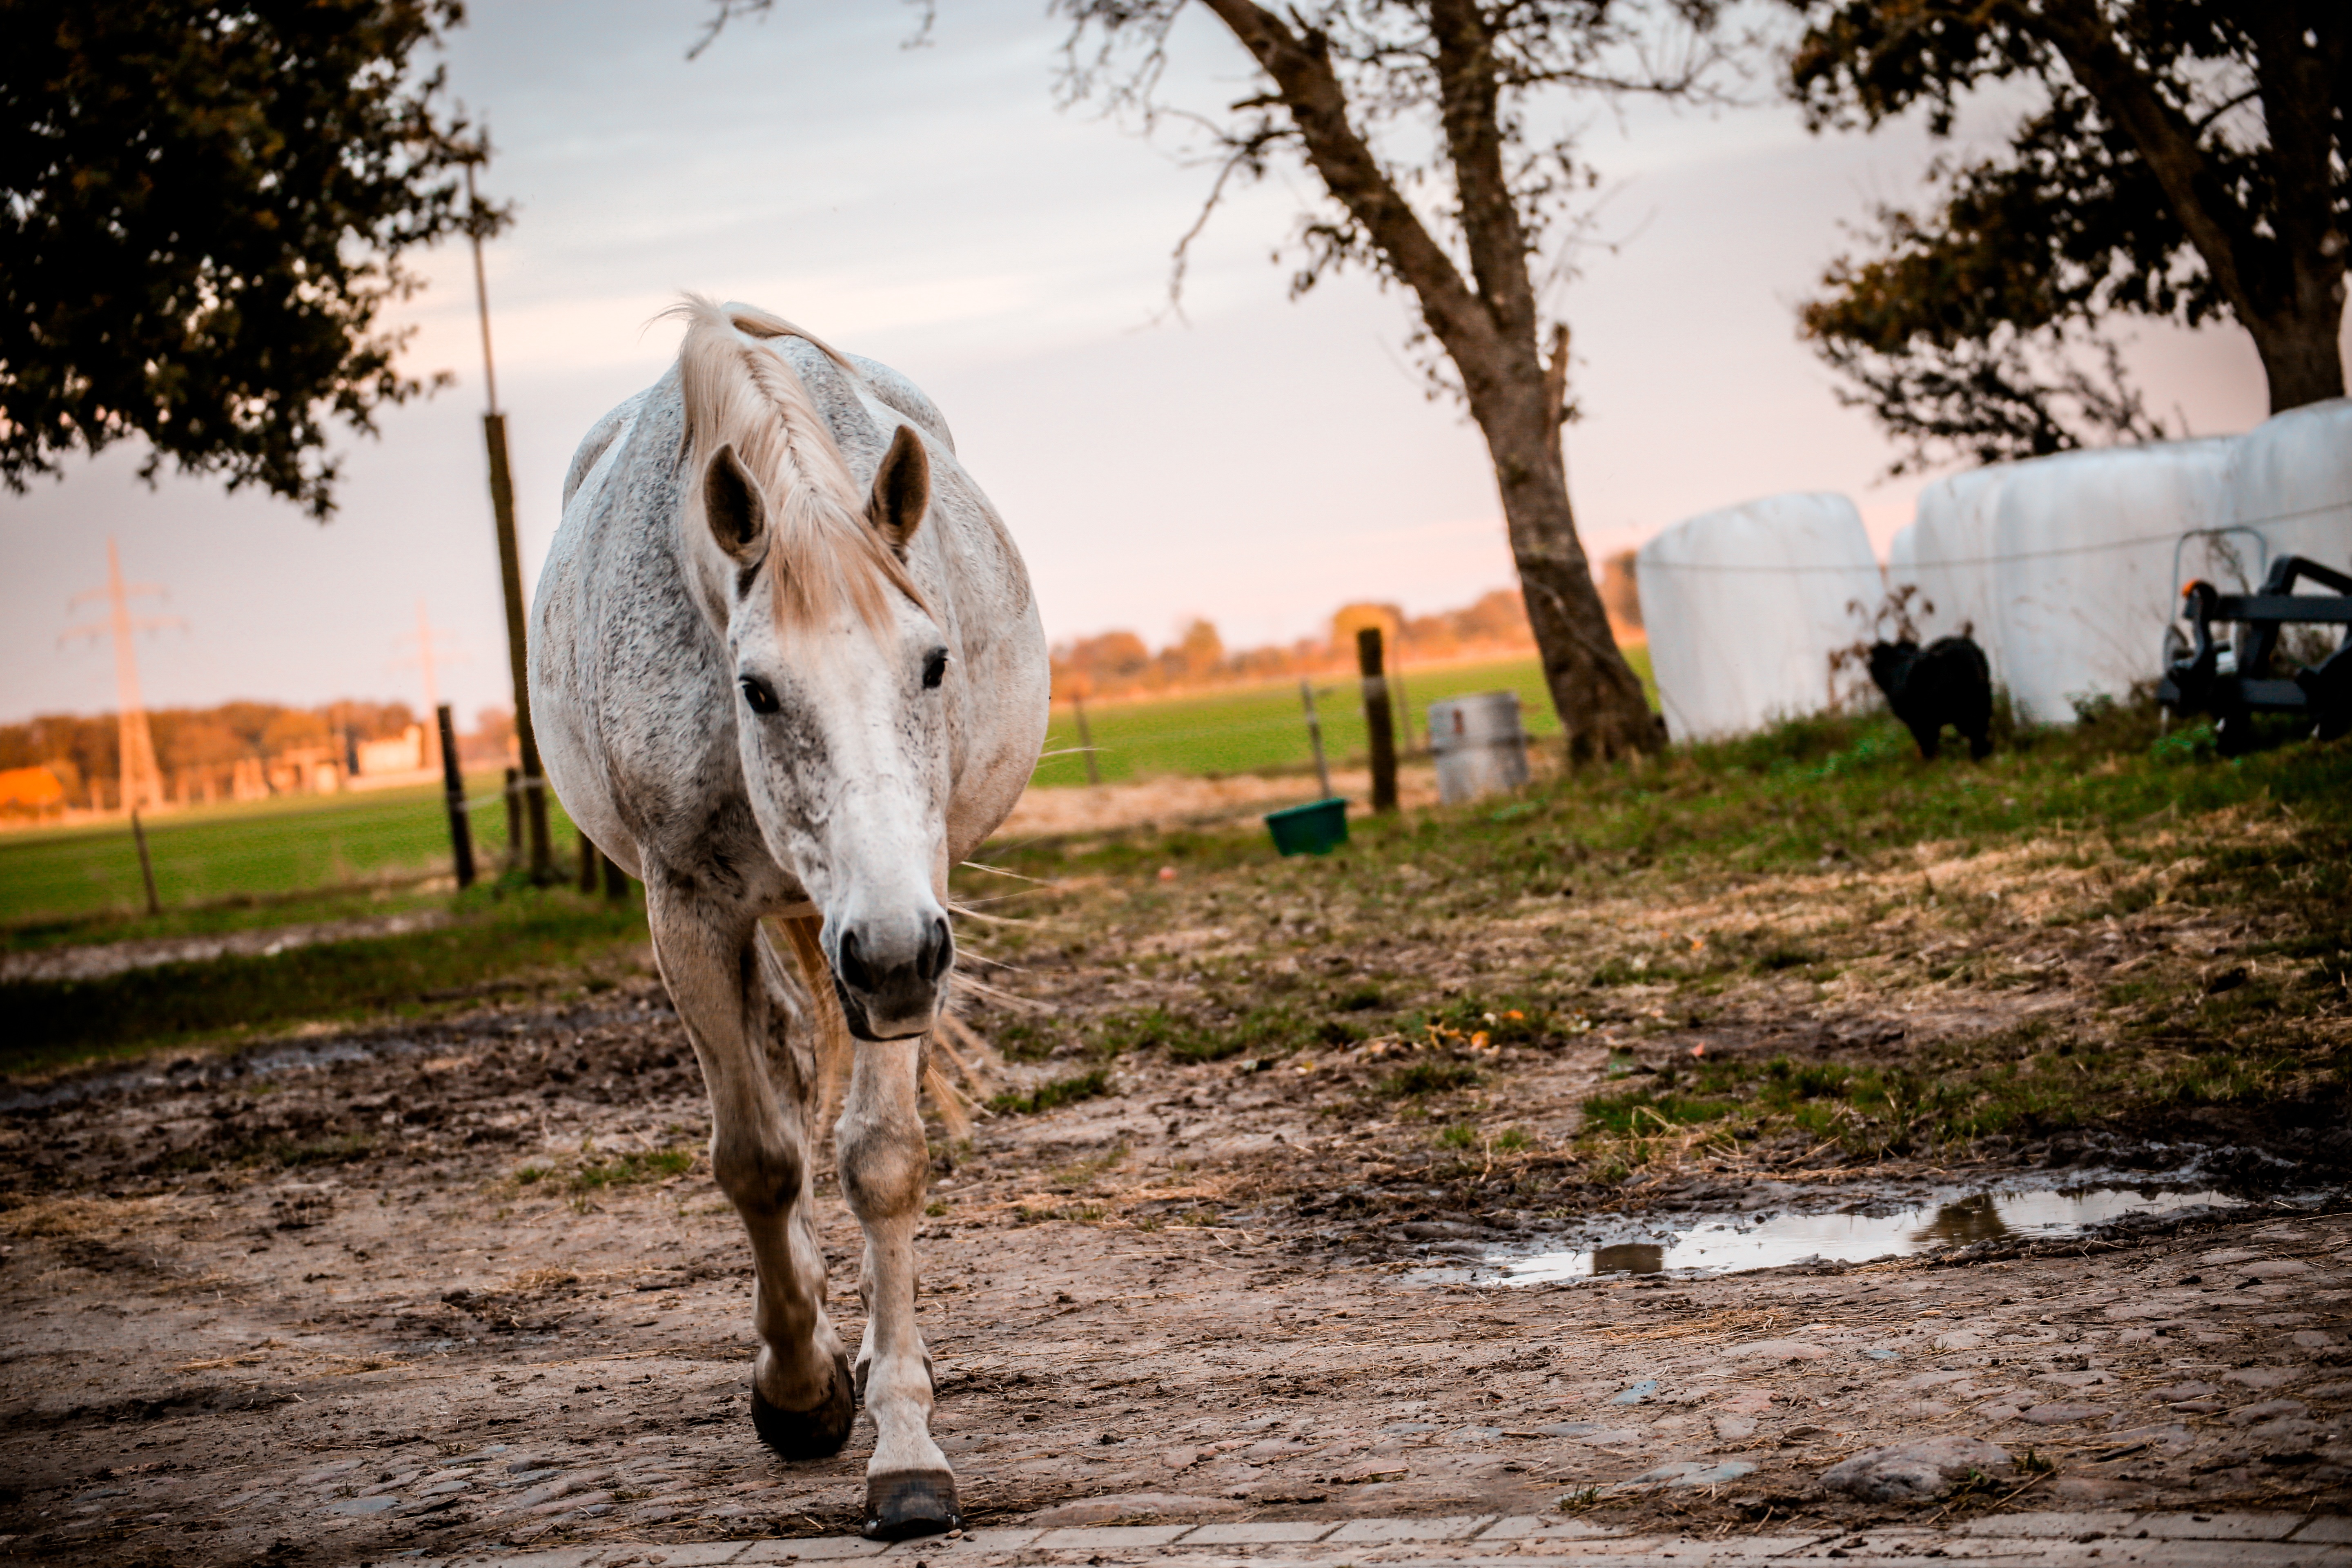
horse, mammal, stallion, rural area, horse like mammal